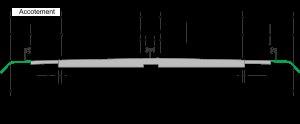
Un terreplein central ou terre-plein central est un séparateur central entre les voies de circulation généralement de sens contraires. Il fait partie des dépendances routières des routes.